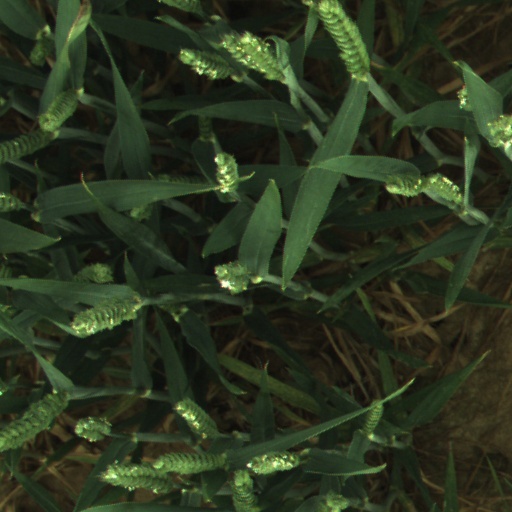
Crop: wheat